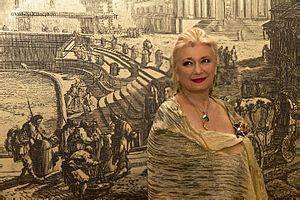
Sylvia Sass est une chanteuse lyrique hongroise, née à Budapest le 12 juillet 1951.